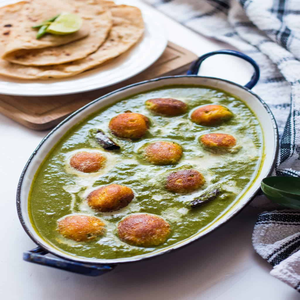
Dish: kofta